Nonami Station

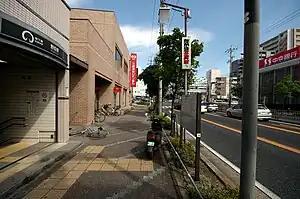

is an underground metro station located in Tempaku-ku, Nagoya, Aichi Prefecture, Japan operated by the Nagoya Municipal Subway's Sakura-dōri Line. It is located 14.9 kilometers from the terminus of the Sakura-dōri Line at Taiko-dori Station.